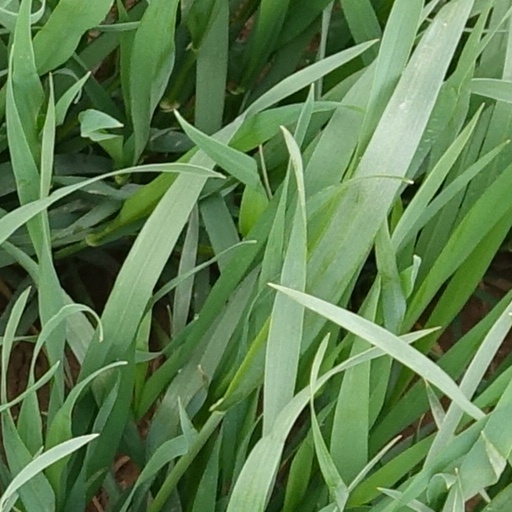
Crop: wheat